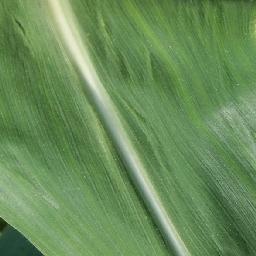
Label: Corn_(Maize)___Healthy